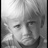
Emotion: sad